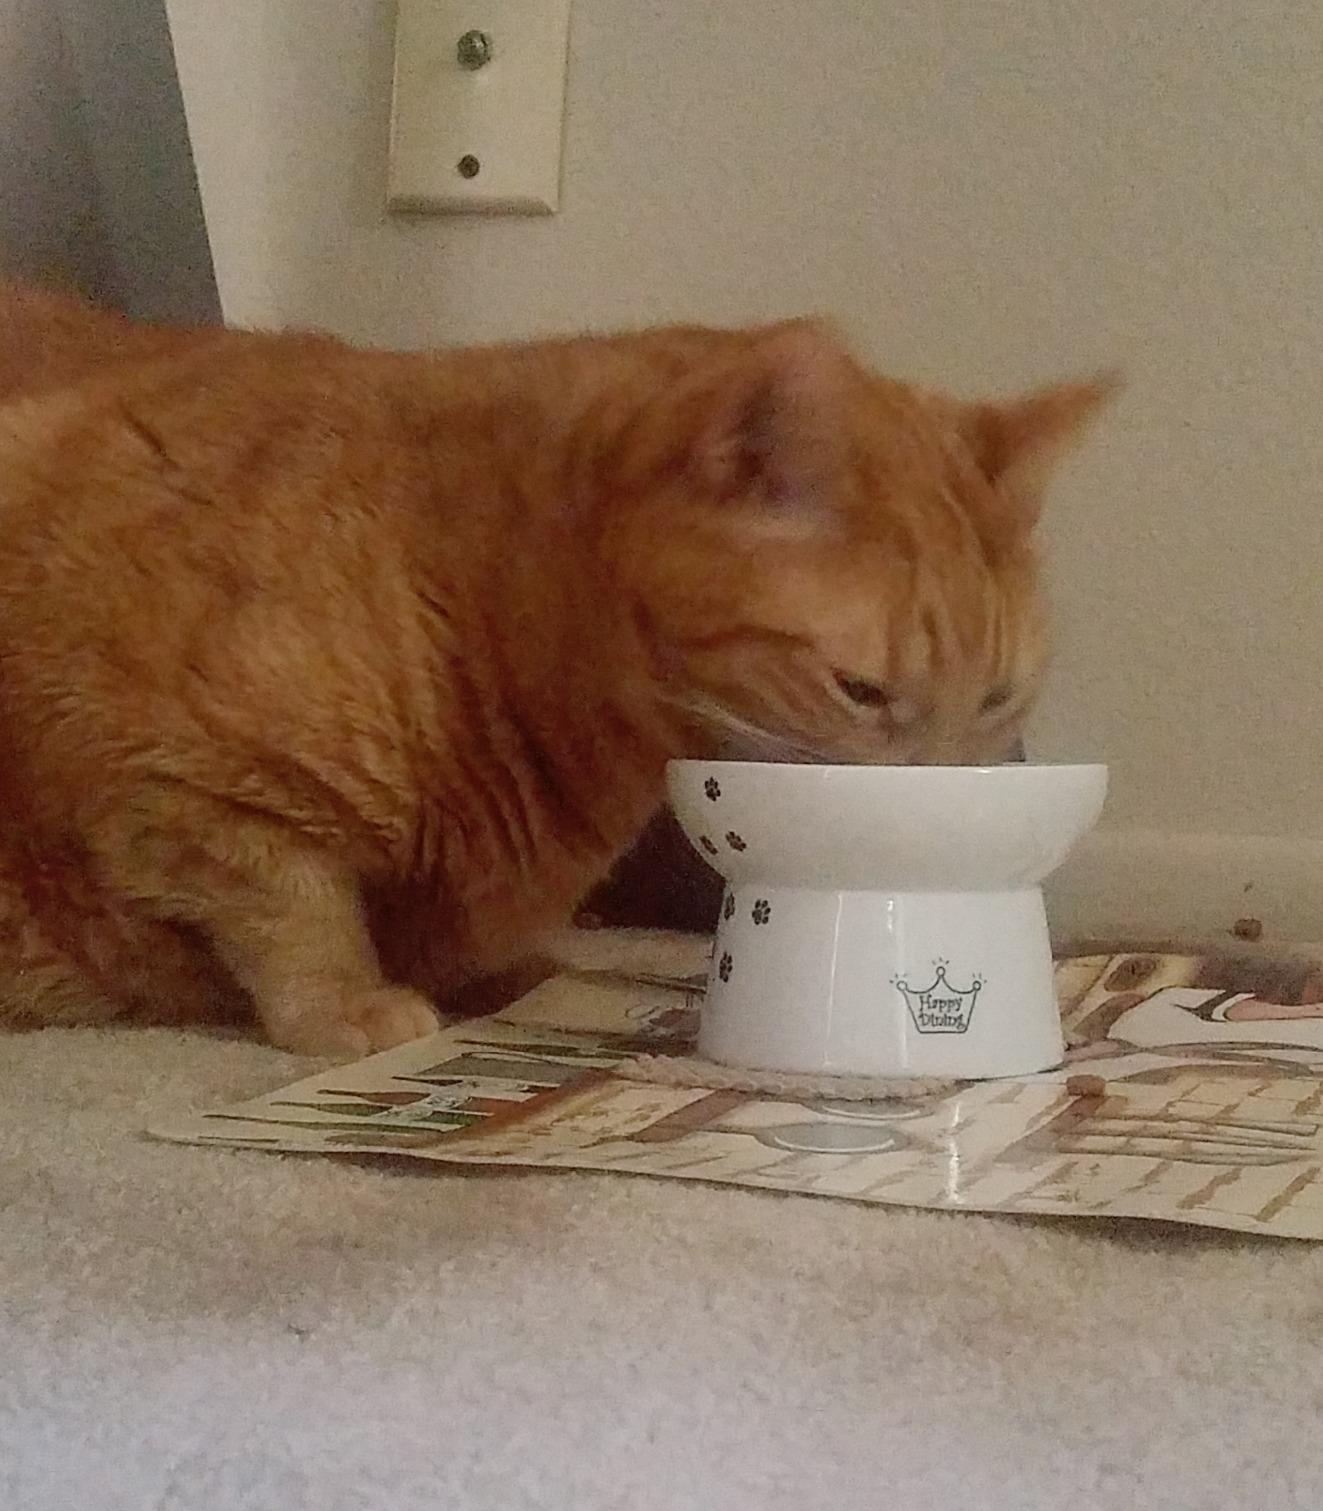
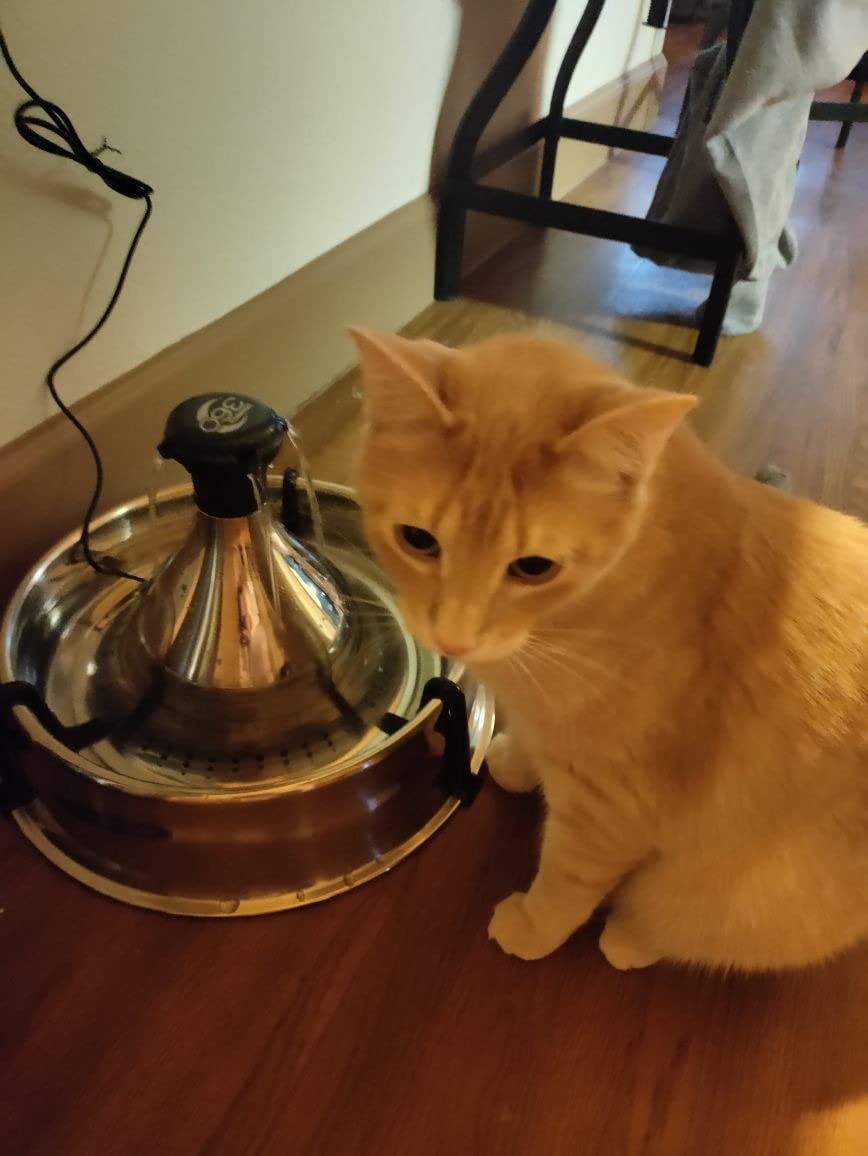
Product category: items_bowl
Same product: no